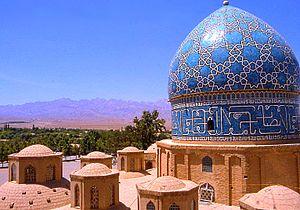
Mahan est un village en Iran dans la province de Kerman, à trente-cinq kilomètres au sud-est de la ville de Kerman. Il est situé dans une oasis. Mahan est connu pour le mausolée du chef soufi Nematollah Wali et pour le fameux jardin de Shahzadeh situé à six kilomètres au sud. Sa population était de 16 787 habitants en 2006 et de 19 002 habitants en 2012.